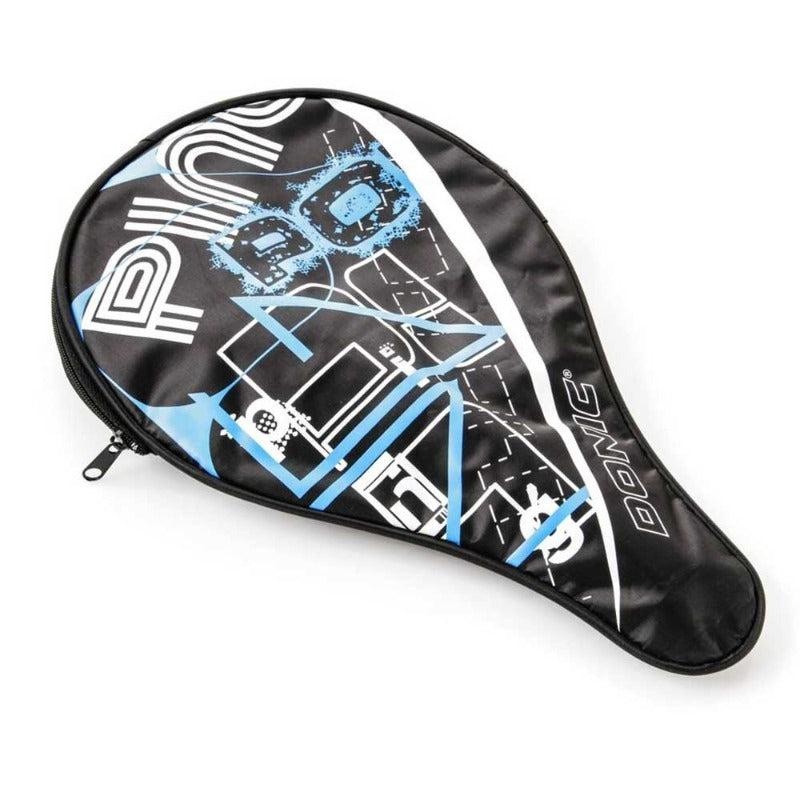
Donic Classic Table Tennis Bat Case
The Donic Classic Table Tennis Bat Case is crafted from durable nylon material, ensuring long-lasting performance. Its stylish design features a combination of blue and black, adding a touch of sophistication. The case boasts a spacious compartment that can comfortably accommodate one table tennis bat, keeping it well-protected against scratches and damage. Additionally, it includes a convenient pocket specifically designed to hold three table tennis balls securely. With a lightweight and compact construction, it is easy to carry and transport. The zipper closure ensures a secure and snug fit, providing peace of mind during storage and travel. Suitable for both recreational players and professionals, this bat case combines functionality with style. Key Features: Durable nylon material for long-lasting performance Stylish blue and black color scheme Spacious compartment for one table tennis bat Convenient pocket to hold three table tennis balls securely Provides protection against scratches and damage Lightweight and compact design for easy portability Secure zipper closure for added safety Suitable for recreational players and professionals alike
Brand: Donic
Category: Sporting Goods > Indoor Games > Ping Pong > Ping Pong Paddle Accessories > Ping Pong Paddle Cases